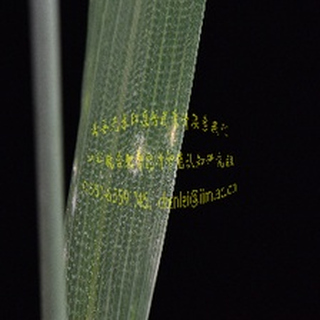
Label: wheat_mildew